Mic Drop (song)

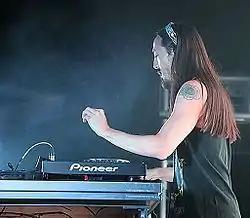
American electro house musician Steve Aoki ("pictured") produced the remix of "Mic Drop".

The song incorporates a dark percussion line and Lil Wayne-esque cadences in its composition. As opposed to Aoki's signature build-and-drop house music style, it makes use of an uptempo "cluttered" production, which loops its starting rhythm with trap and a pulsating synth-line. Instrumentation is provided by keyboards, synthesizer, and guitar. The song is further driven by drumbeats and features repetitive chanting from the band. The opening verse features Desiigner's "fast-talking" followed by heavy Auto-Tuned vocals and "super-aggressive" English verses from the band.